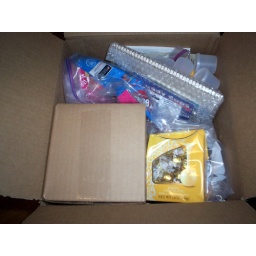
everything in the big brown box